Secret of Mana

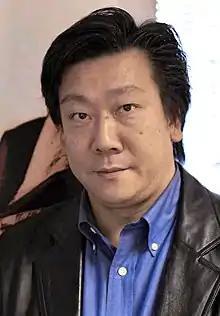
"Secret of Mana" writer and producer Hiromichi Tanaka

"Secret of Mana" was directed and designed by Koichi Ishii, the creator of the game's Game Boy predecessor, "Final Fantasy Adventure". He has stated that he feels "Secret of Mana" is more "his game" than other projects he has worked on, such as the "Final Fantasy" series. The game was programmed primarily by Nasir Gebelli and produced by veteran Square designer Hiromichi Tanaka. The team hoped to build on the foundation of "Final Fantasy Adventure", and they included several modified elements from that game and from other popular Square titles in "Secret of Mana". In addition to having better graphics and sound quality than its predecessor, the attack power gauge was changed to be more engaging, and the weapon leveling system replaced "Final Fantasy Adventure"s system of leveling up the speed of the attack gauge. The party system also received an upgrade from the first "Mana" game: instead of temporary companions who could not be upgraded, party members became permanent protagonists and could be controlled by other players. The multiplayer component was not a part of the original design, but was added when the developers realized that they could easily make all three characters human-controlled.